Falkner–Skan boundary layer

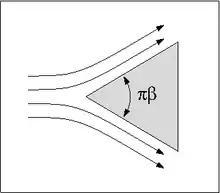
Wedge flow.

In fluid dynamics, the Falkner–Skan boundary layer (named after Victor Montague Falkner and Sylvia W. Skan) describes the steady two-dimensional laminar boundary layer that forms on a wedge, i.e. flows in which the plate is not parallel to the flow. It is also representative of flow on a flat plate with an imposed pressure gradient along the plate length, a situation often encountered in wind tunnel flow. It is a generalization of the flat plate Blasius boundary layer in which the pressure gradient along the plate is zero.